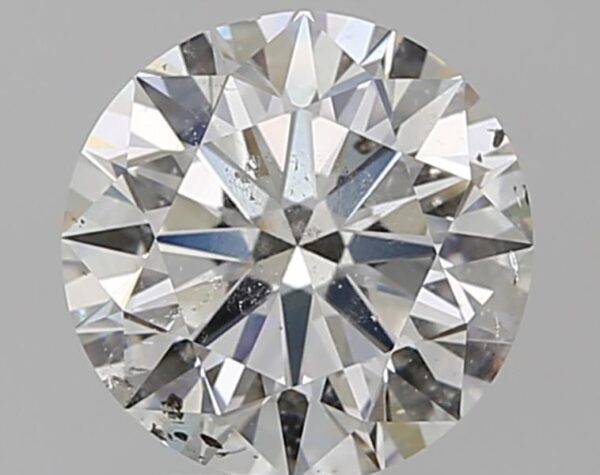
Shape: round
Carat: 2.39
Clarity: SI2
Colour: H
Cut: EX
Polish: EX
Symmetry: EX
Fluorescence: ST
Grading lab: GIA
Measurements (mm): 8.55 x 8.6 x 5.24